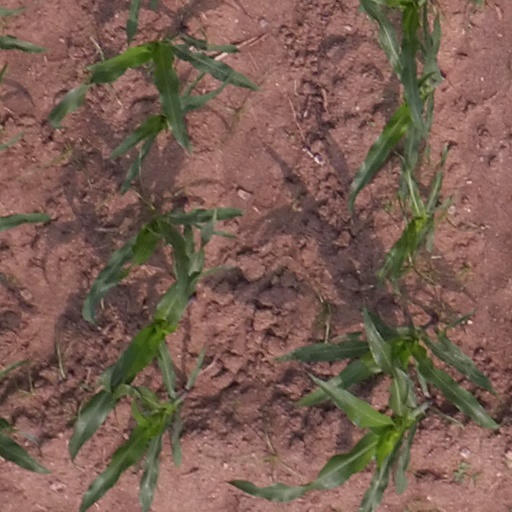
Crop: maize; corn